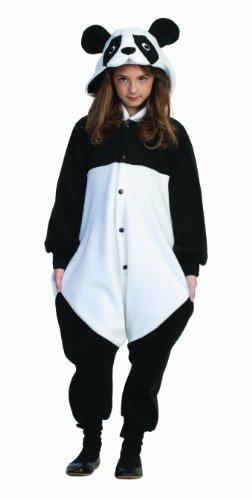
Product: RG Costumes 40313 Funsies' Parker Panda, Child Small/Size 4-6
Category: Clothing, Shoes & Jewelry | Costumes & Accessories | Kids & Baby | Boys | Costumes
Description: Great Condition.
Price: $32.44
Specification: ProductDimensions:18x15x2inches|ItemWeight:1.15pounds|ShippingWeight:1.3pounds(Viewshippingratesandpolicies)|DomesticShipping:ItemcanbeshippedwithinU.S.|InternationalShipping:ThisitemcanbeshippedtoselectcountriesoutsideoftheU.S.LearnMore|ASIN:B008D4TR1S|Californiaresidents:ClickhereforProposition65warning|Itemmodelnumber:40313|Manufacturerrecommendedage:4month-1years